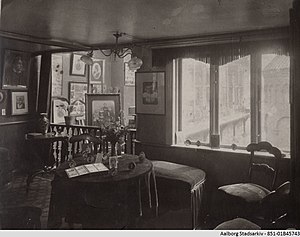
Frederikke Federspiel
Frederikke Federspiels Atelier Bredegade 8 i Aalborg ca. 1907.